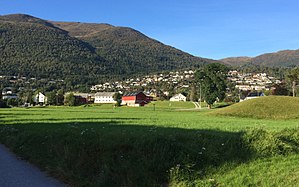
Myklebustskibet
Nordfjordeid med højen på gården Myklebust, hvor det brændte vikingeskib blev udgravet.
Myklebustskibet er resterne et brændt vikingeskib som blev fundet i en gravhøj på gården Myklebust i Nordfjordeid. Kun naglerne er intakt, men ud fra antallet har skibet været mindst 30 meter langt, og dermed det største vikingeskib, der er fundet spor af i Norge. Der blev fundet klinksøm, forskllige beslag, master og en mængde skjoldbuler i gravhøjen, som blev udgravet i 1874 af arkæologen Anders Lorange.